Rapport

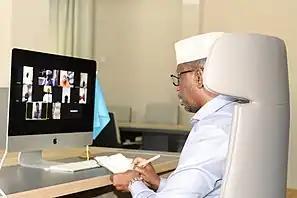
Man holds video conference

The authors maintain that if there is a mismatch between the interlocutors in their interpretations or prioritisation of any of these triggers, rapport will be affected and typically undermined. This will lead to some kind of rapport reaction – an emotional reaction and/or an evaluative reaction.